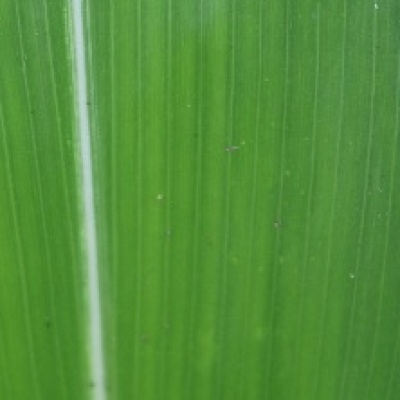
Label: Corn_(Maize)___Maize_Streak_Virus